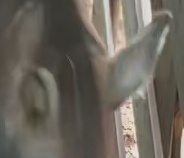
Face region: ears (position_of_ears)
Pain indicator: moderately_present